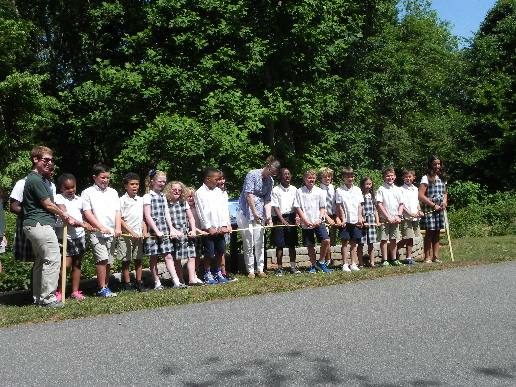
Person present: Yes